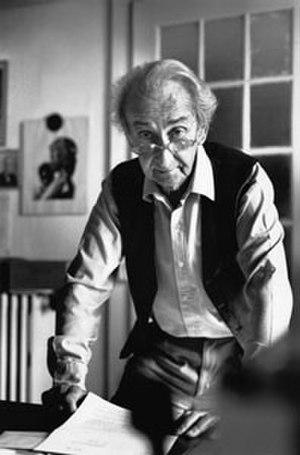
Edmond Kaiser
Edmond Kaiser, né à Paris le 2 janvier 1914 et mort à Coimbatore, Inde, 4 mars 2000, est un pharmacien délégué médical vaudois qui fonda en 1960 l’association humanitaire Terre des hommes puis en 1980 le mouvement Sentinelles.